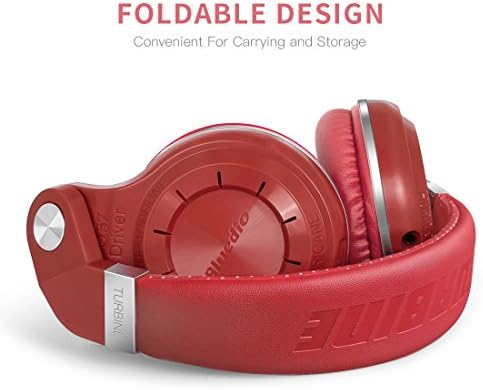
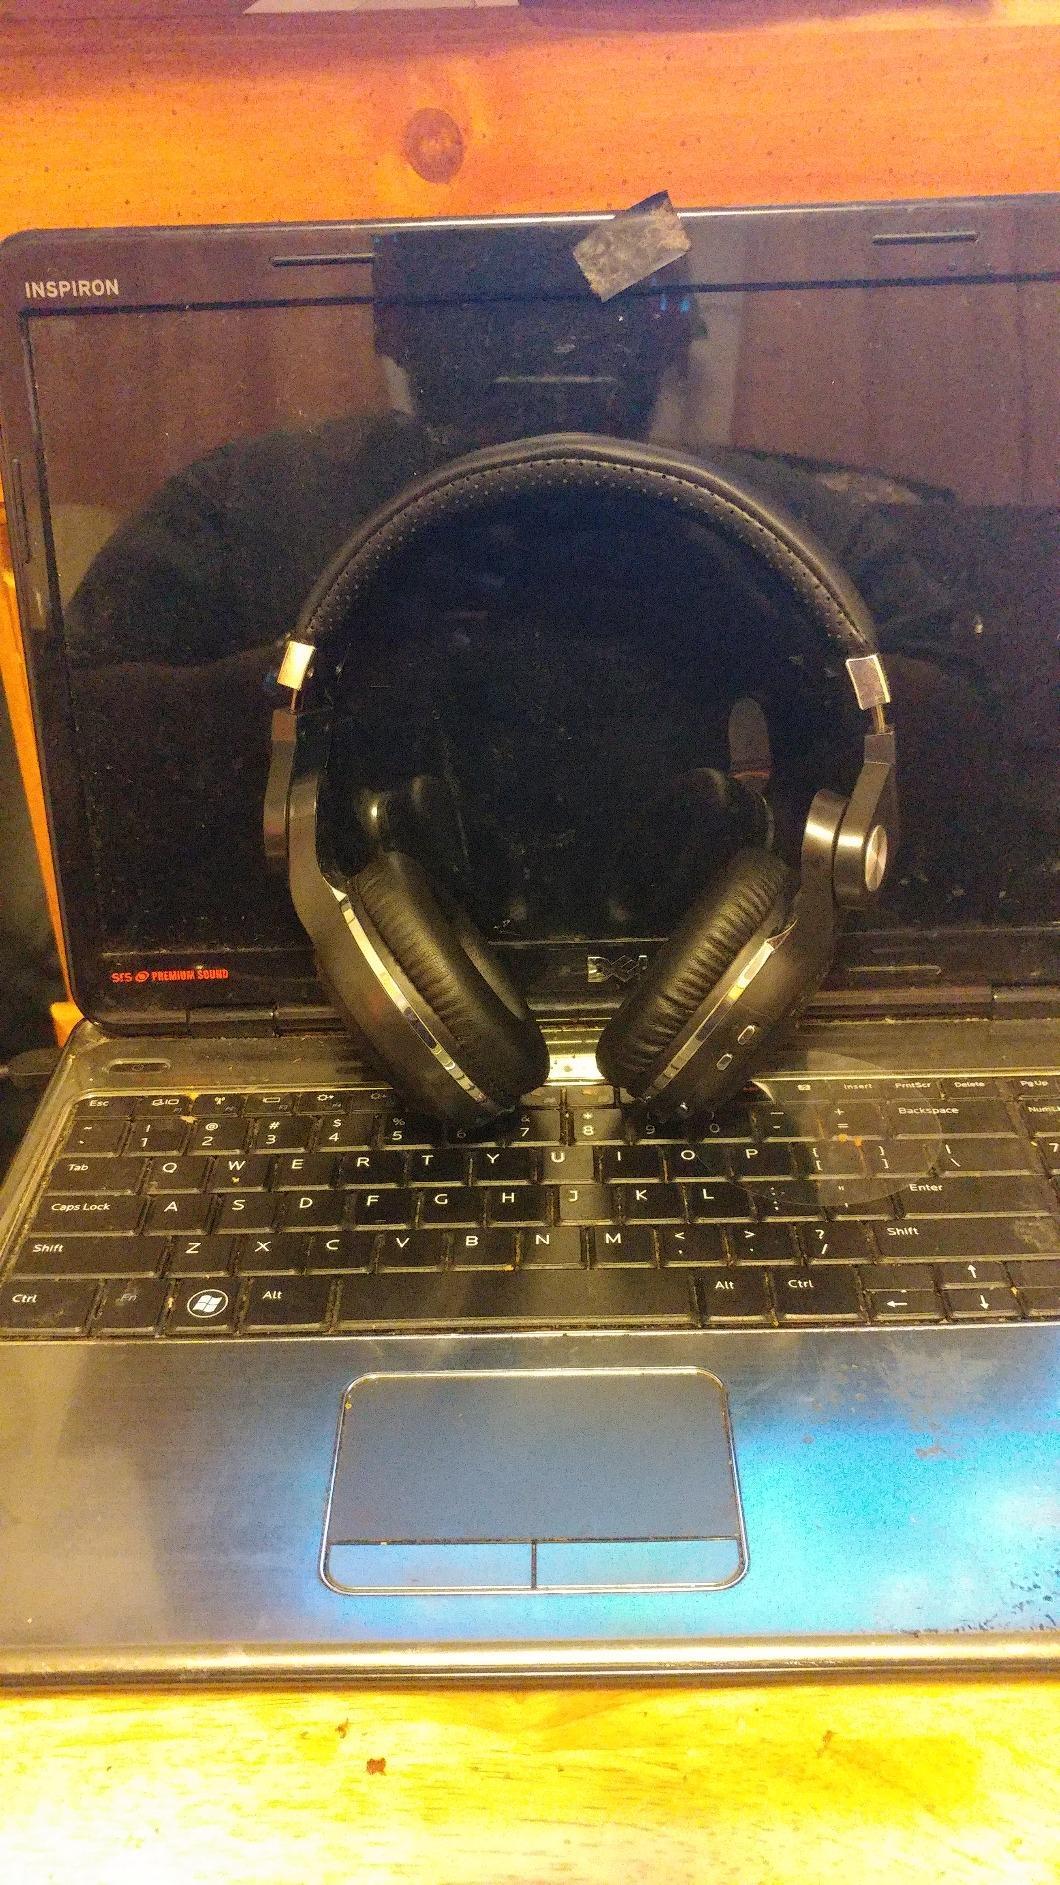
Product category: headphones
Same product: no